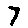
Label: 7